Madonna of Trapani

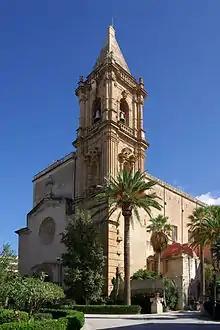
The basilica

The Basilica-Sanctuary of Maria Santissima Annunziata (also called "Madonna of Trapani") is a Roman Catholic church and minor basilica, dedicated to Our Lady of Mount Carmel in Trapani, in Sicily.